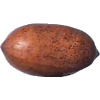
Label: Nut Pecan 1